Dave Lefotu

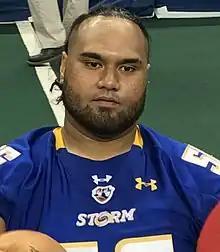
Lefotu in 2017

David Lefotu (born March 25, 1992) is an American football offensive lineman who is a free agent. He played college football at University of Hawaii at Manoa and attended Pearl City High School in Pearl City, Hawaii. He has been a member of the Spokane Empire, Tampa Bay Storm and Albany Empire.